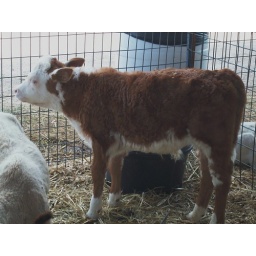
My favorite animal in the petting zoo. This little calf had cute curly hair on his forehead.